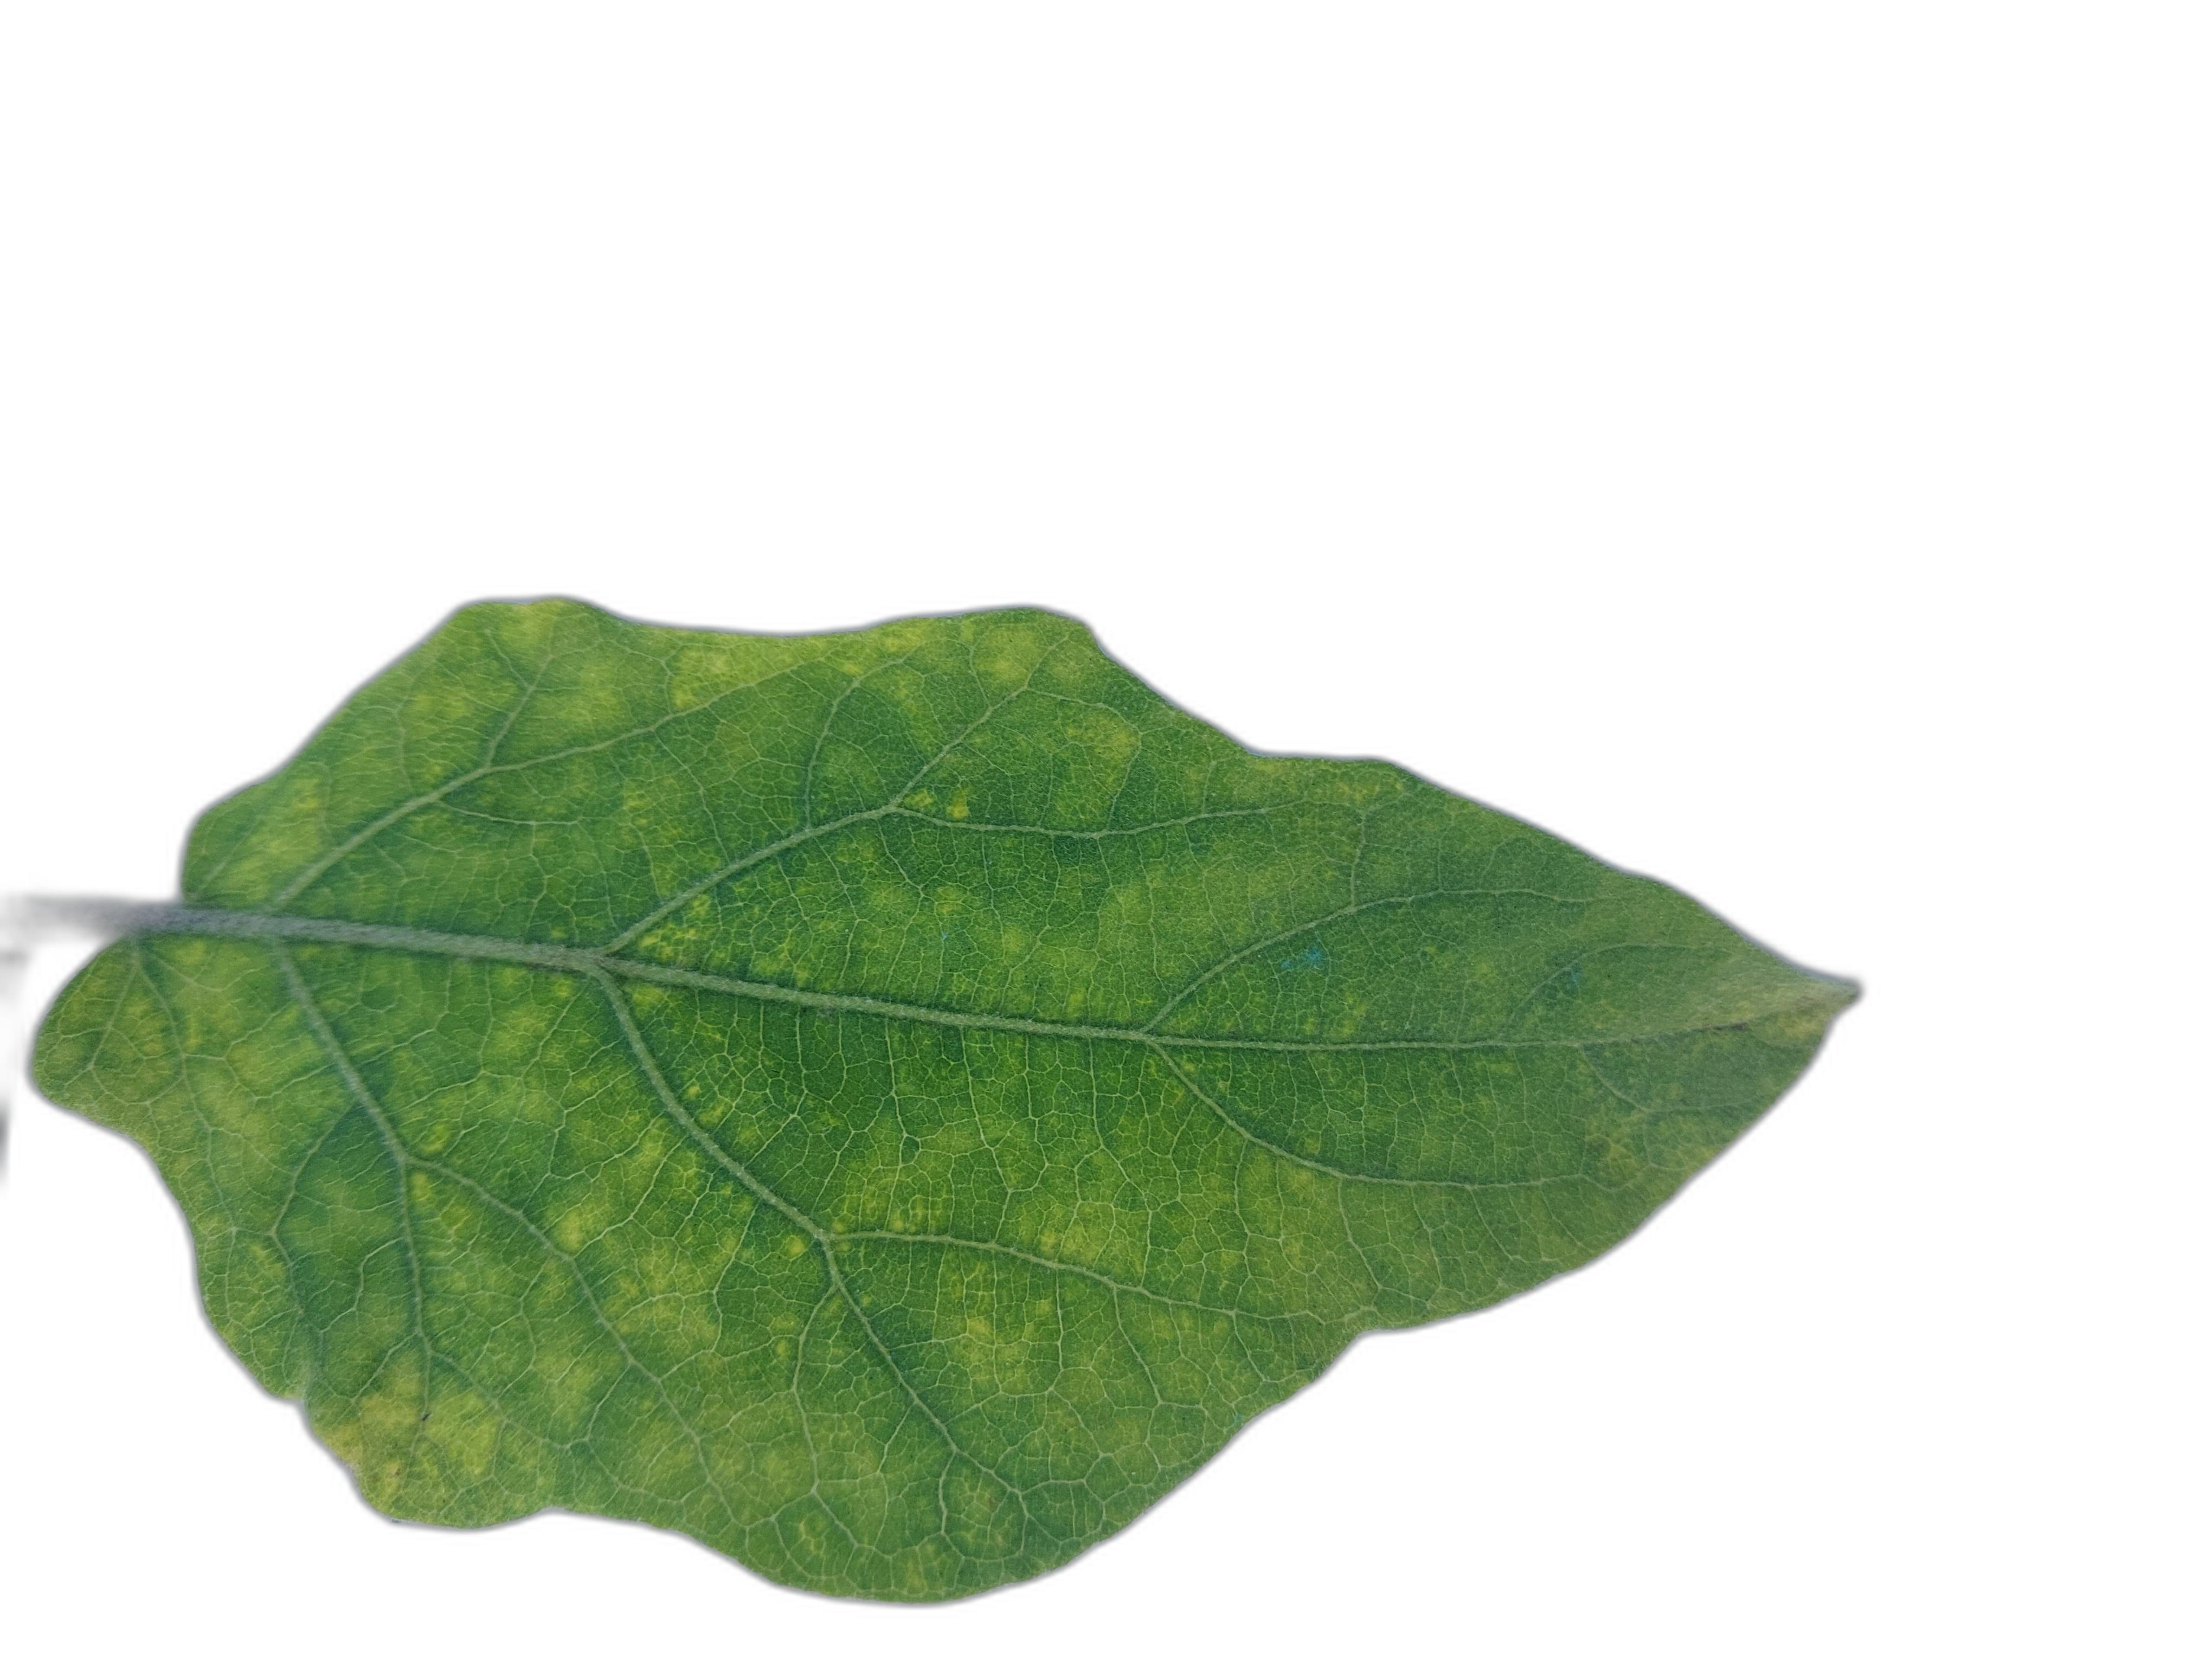
Label: Healthy Leaf